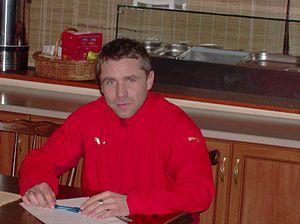
Arkadiusz Bąk, né le 6 octobre 1974 à Stargard Szczeciński, est un footballeur polonais.